Jorge Osorio

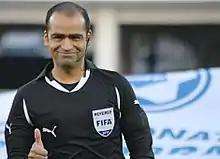
Osorio in 2011

Jorge Osorio Reyes (born 26 June 1977) is a Chilean professional football referee, who officiates the Campeonato Nacional of Chile and the Copa Chile as well as other various South American tournaments. Osorio is a CONMEBOL category 2 referee. He was appointed as a FIFA referee in 2009.